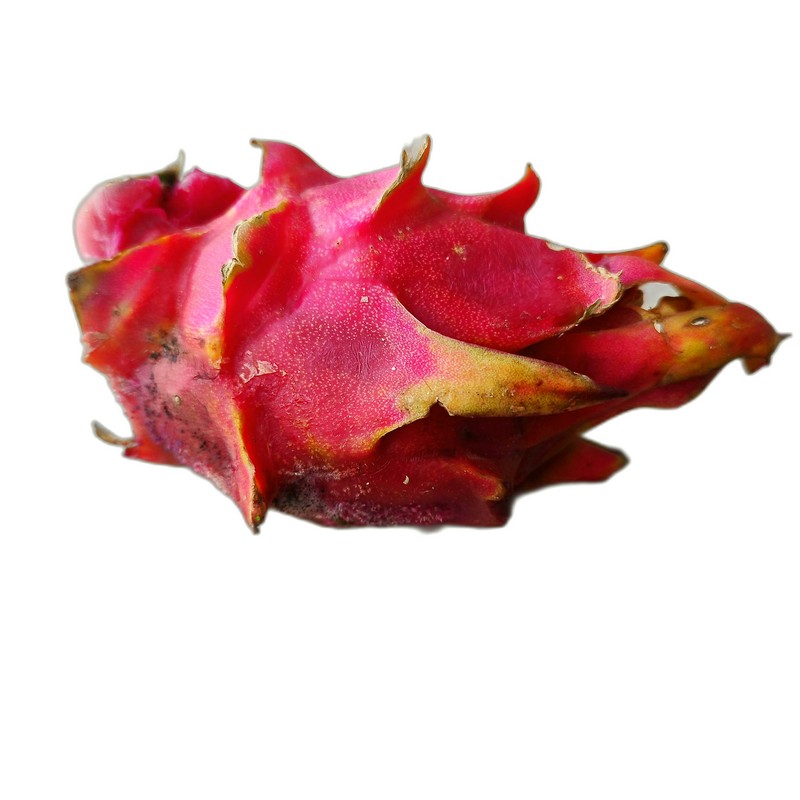
Label: Defect Dragon Fruit